BrakeBest Select 159

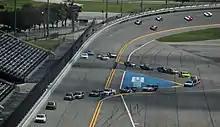
Trucks going through the frontstretch chicane in the 2020 race

The Daytona infield road course, which includes parts of the speedway oval, is most notably used for the 24 Hours of Daytona sports car race and Daytona 200 motorcycle race. In March 2020, NASCAR announced the NASCAR Cup Series' Busch Clash exhibition race would use the road course rather than the oval starting in 2021.